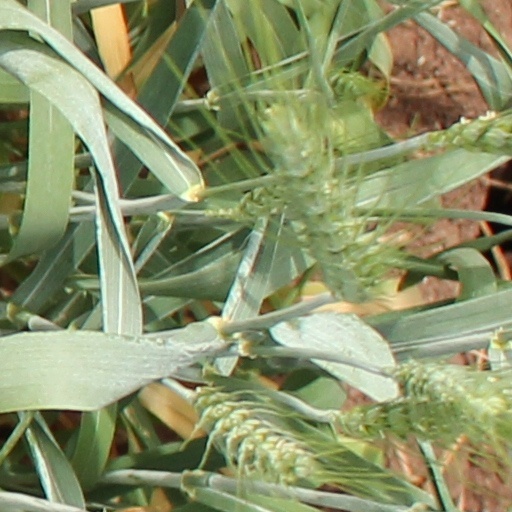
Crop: wheat